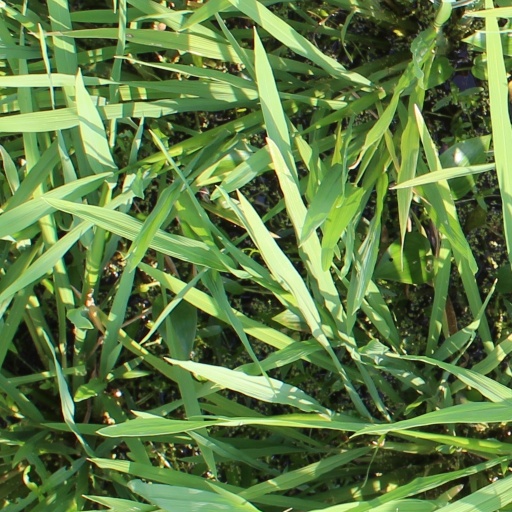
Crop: rice